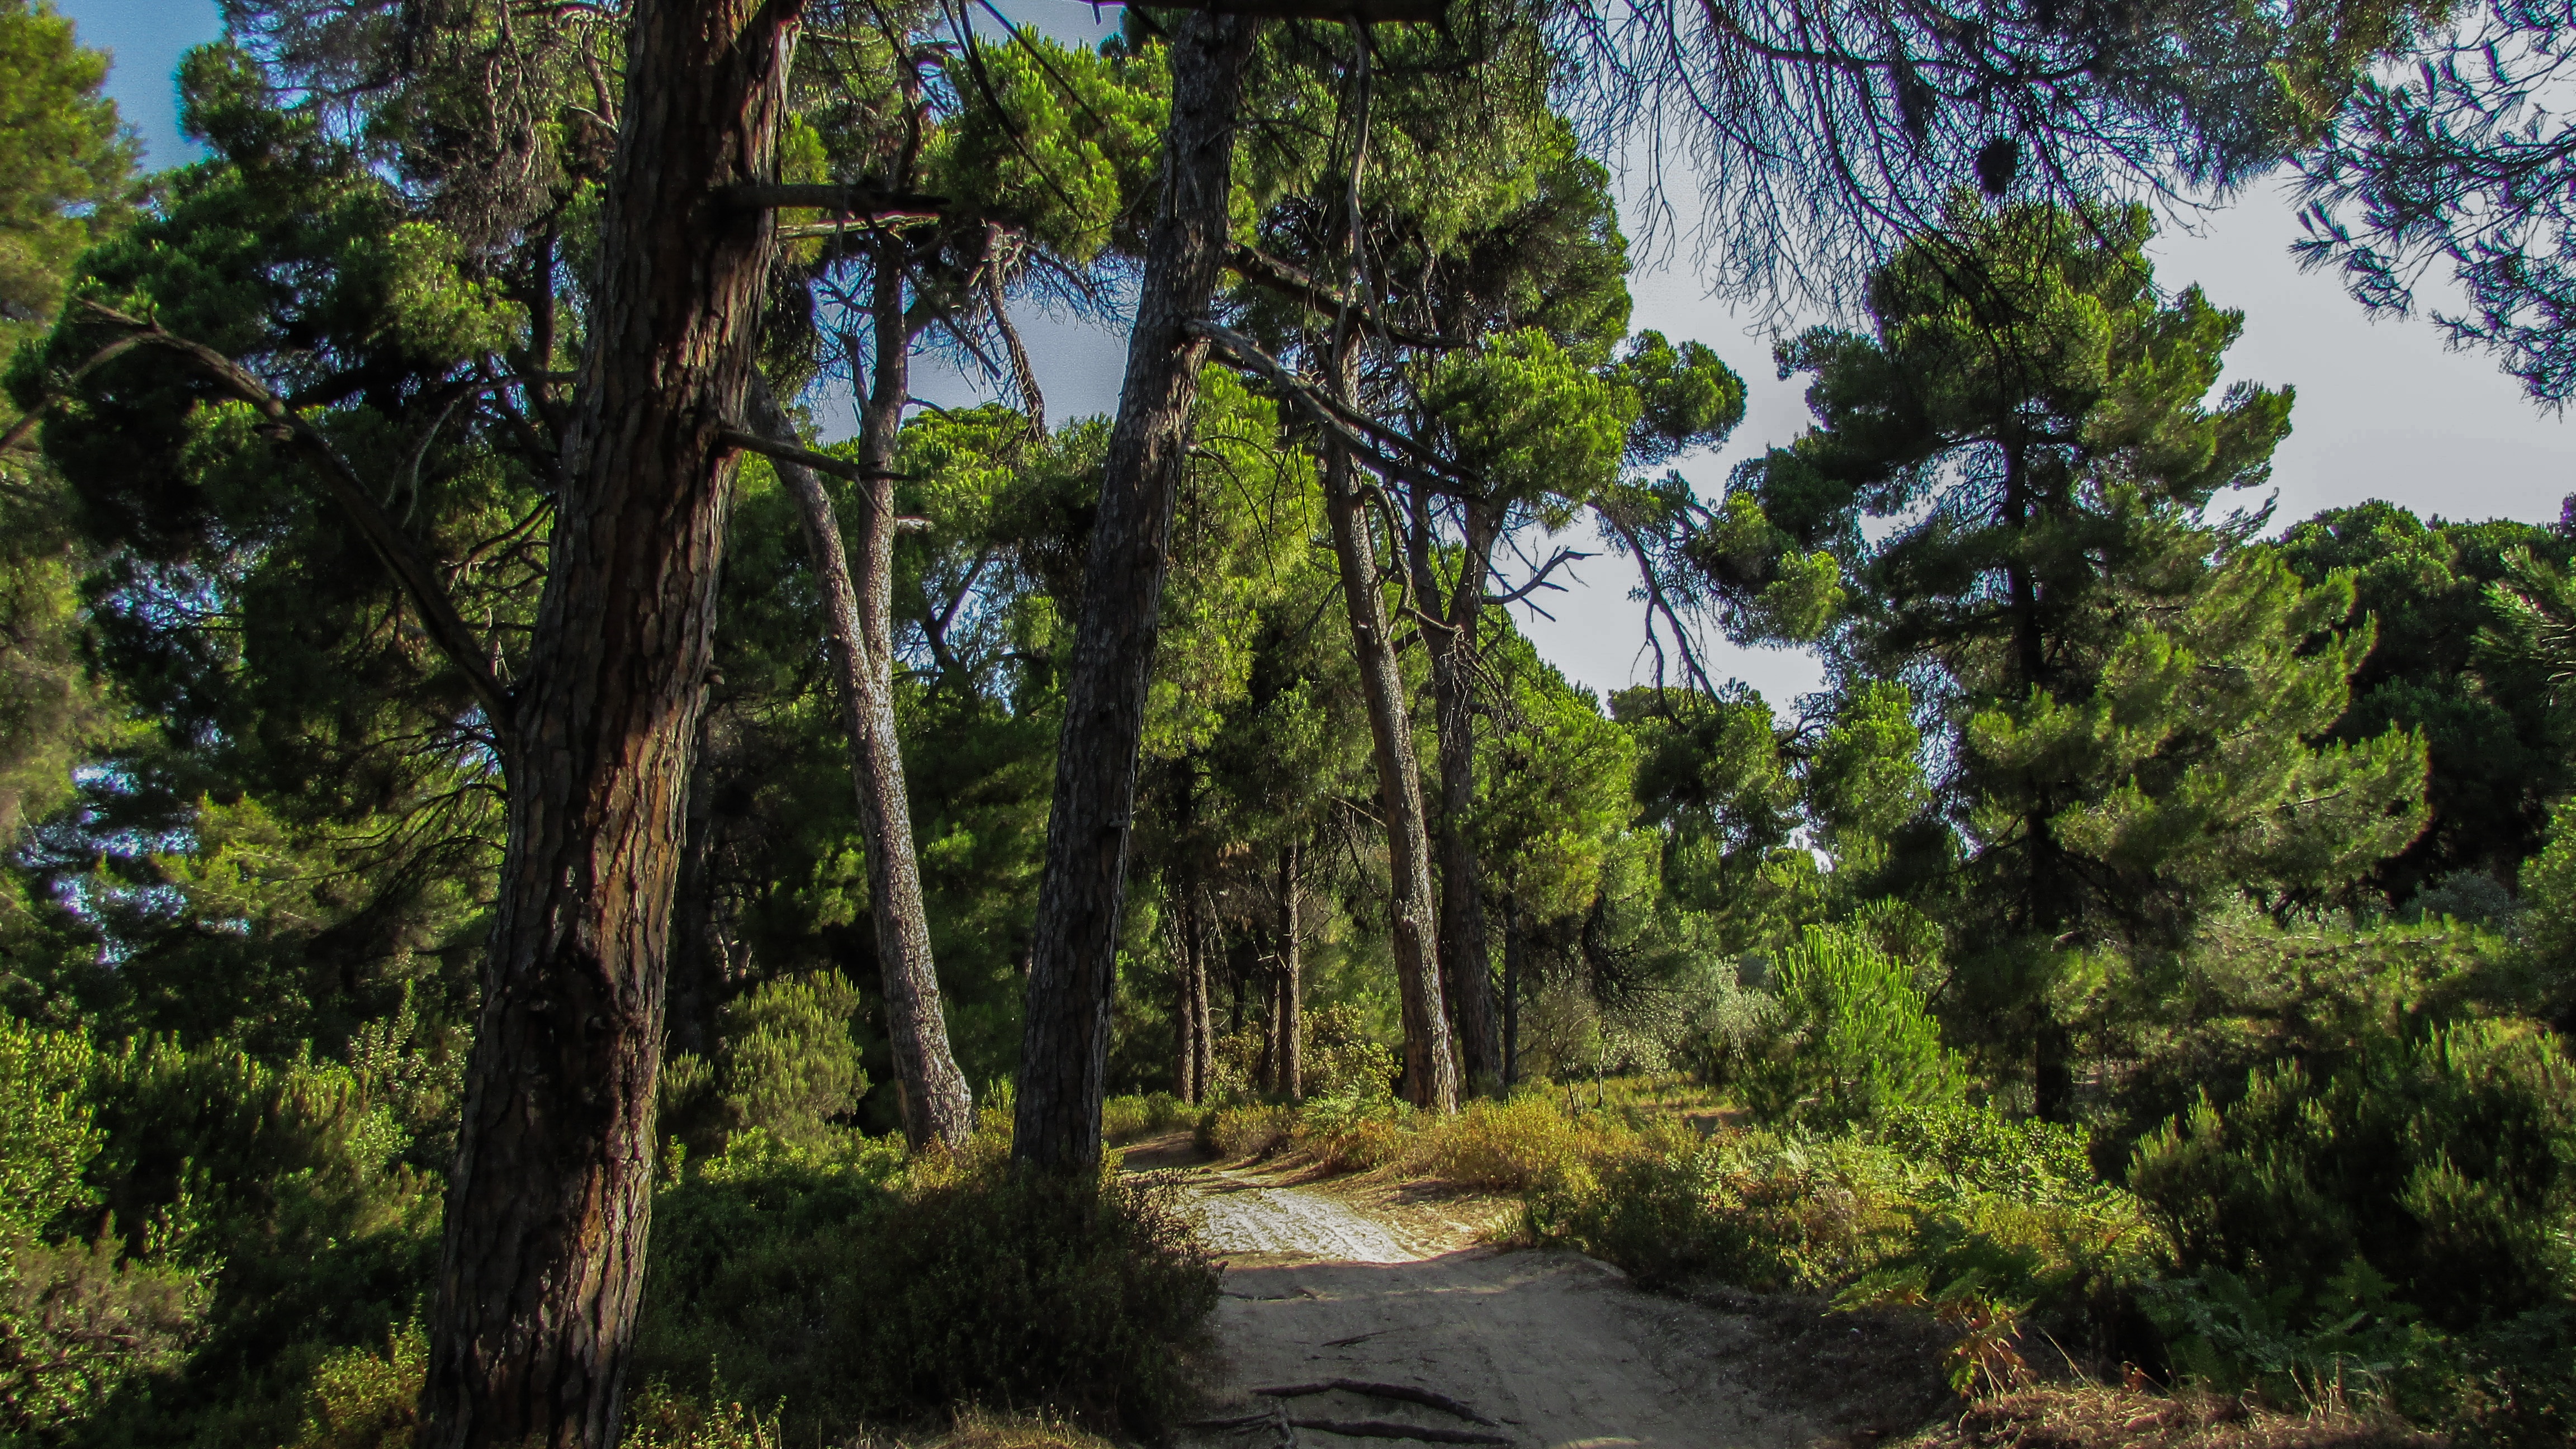
tree, nature, forest, path, wilderness, plant, trail, summer, green, jungle, ridge, trees, vegetation, rainforest, greece, woodland, habitat, footpath, ecosystem, skiathos, biome, mandraki, old growth forest, natural environment, woody plant, temperate broadleaf and mixed forest, temperate coniferous forest